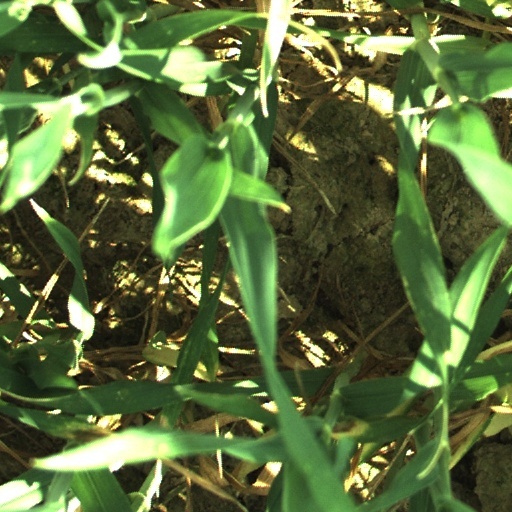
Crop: wheat